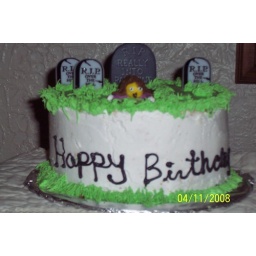
the over the hill cake i made!